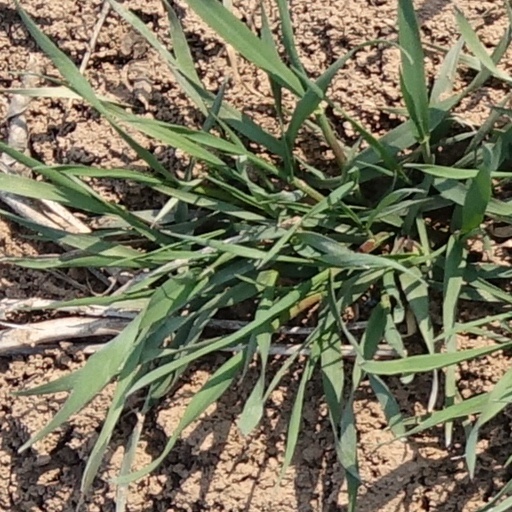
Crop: wheat